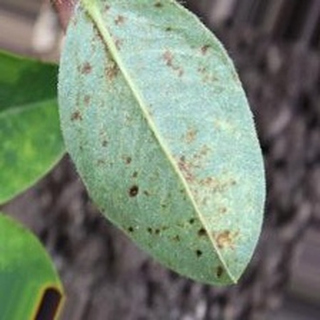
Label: groundnut_rust